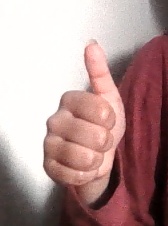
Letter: aleff